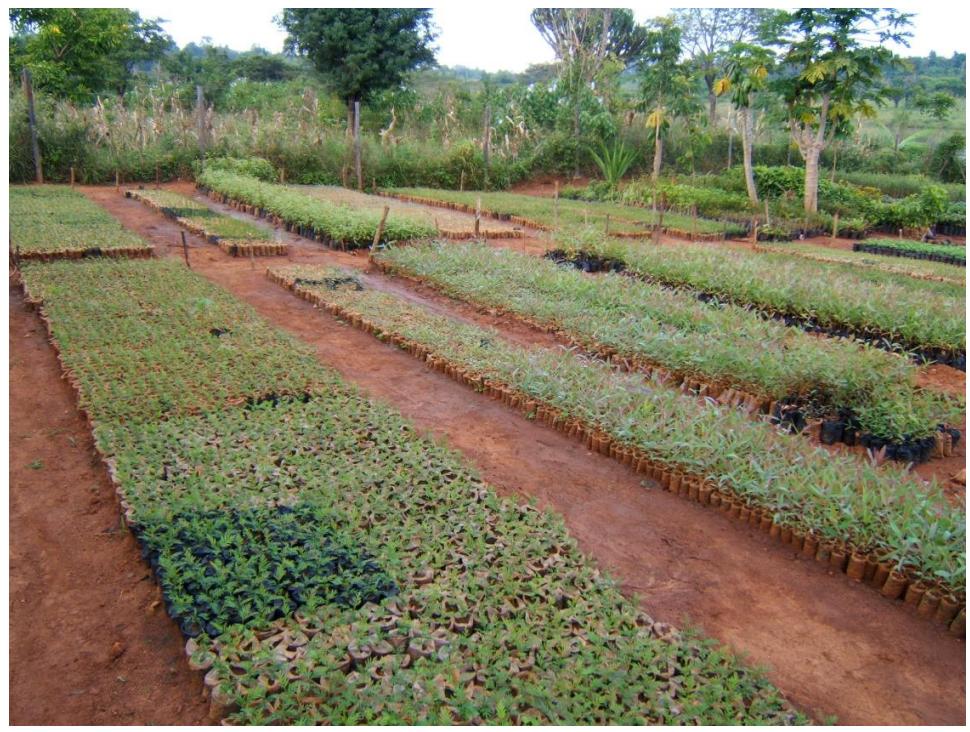
Eneo la wazi mfano wa bustani au kitalu kilichogawanywa katika safu zilizonyooka, lenye mimea iliyoota na kuchipua kwa rangi ya kijani kibichi, kuashiria ni eneo litumikalo kwaajili ya uoteshaji wa miti kwaajili ya uhifadhi wa misitu.